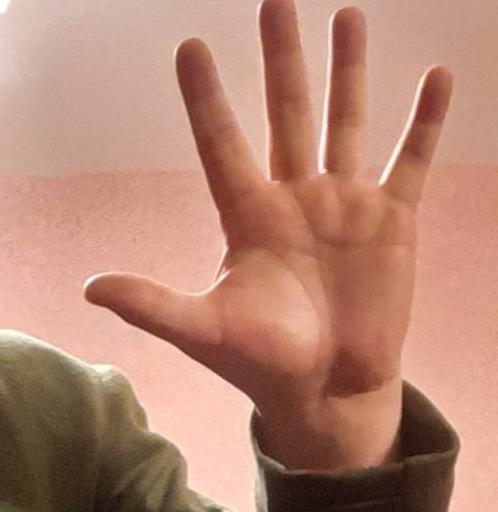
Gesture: palm